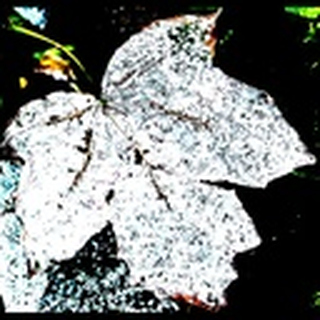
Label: cotton_powdery_mildew